Massillon, Ohio

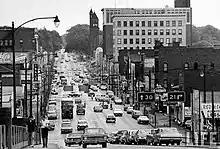
Lincoln Highway (US-30) looking east into downtown Massillon, 1966

The Massillon State Hospital for the Insane opened in 1898 on 240 acres of land given to the state of Ohio for the purpose of constructing the hospital. The hospital was established by Ohio governor William McKinley. By 1950 there were 3,100 patients in the hospital. Today it is known as Heartland Behavioral Healthcare.